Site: brandenburg
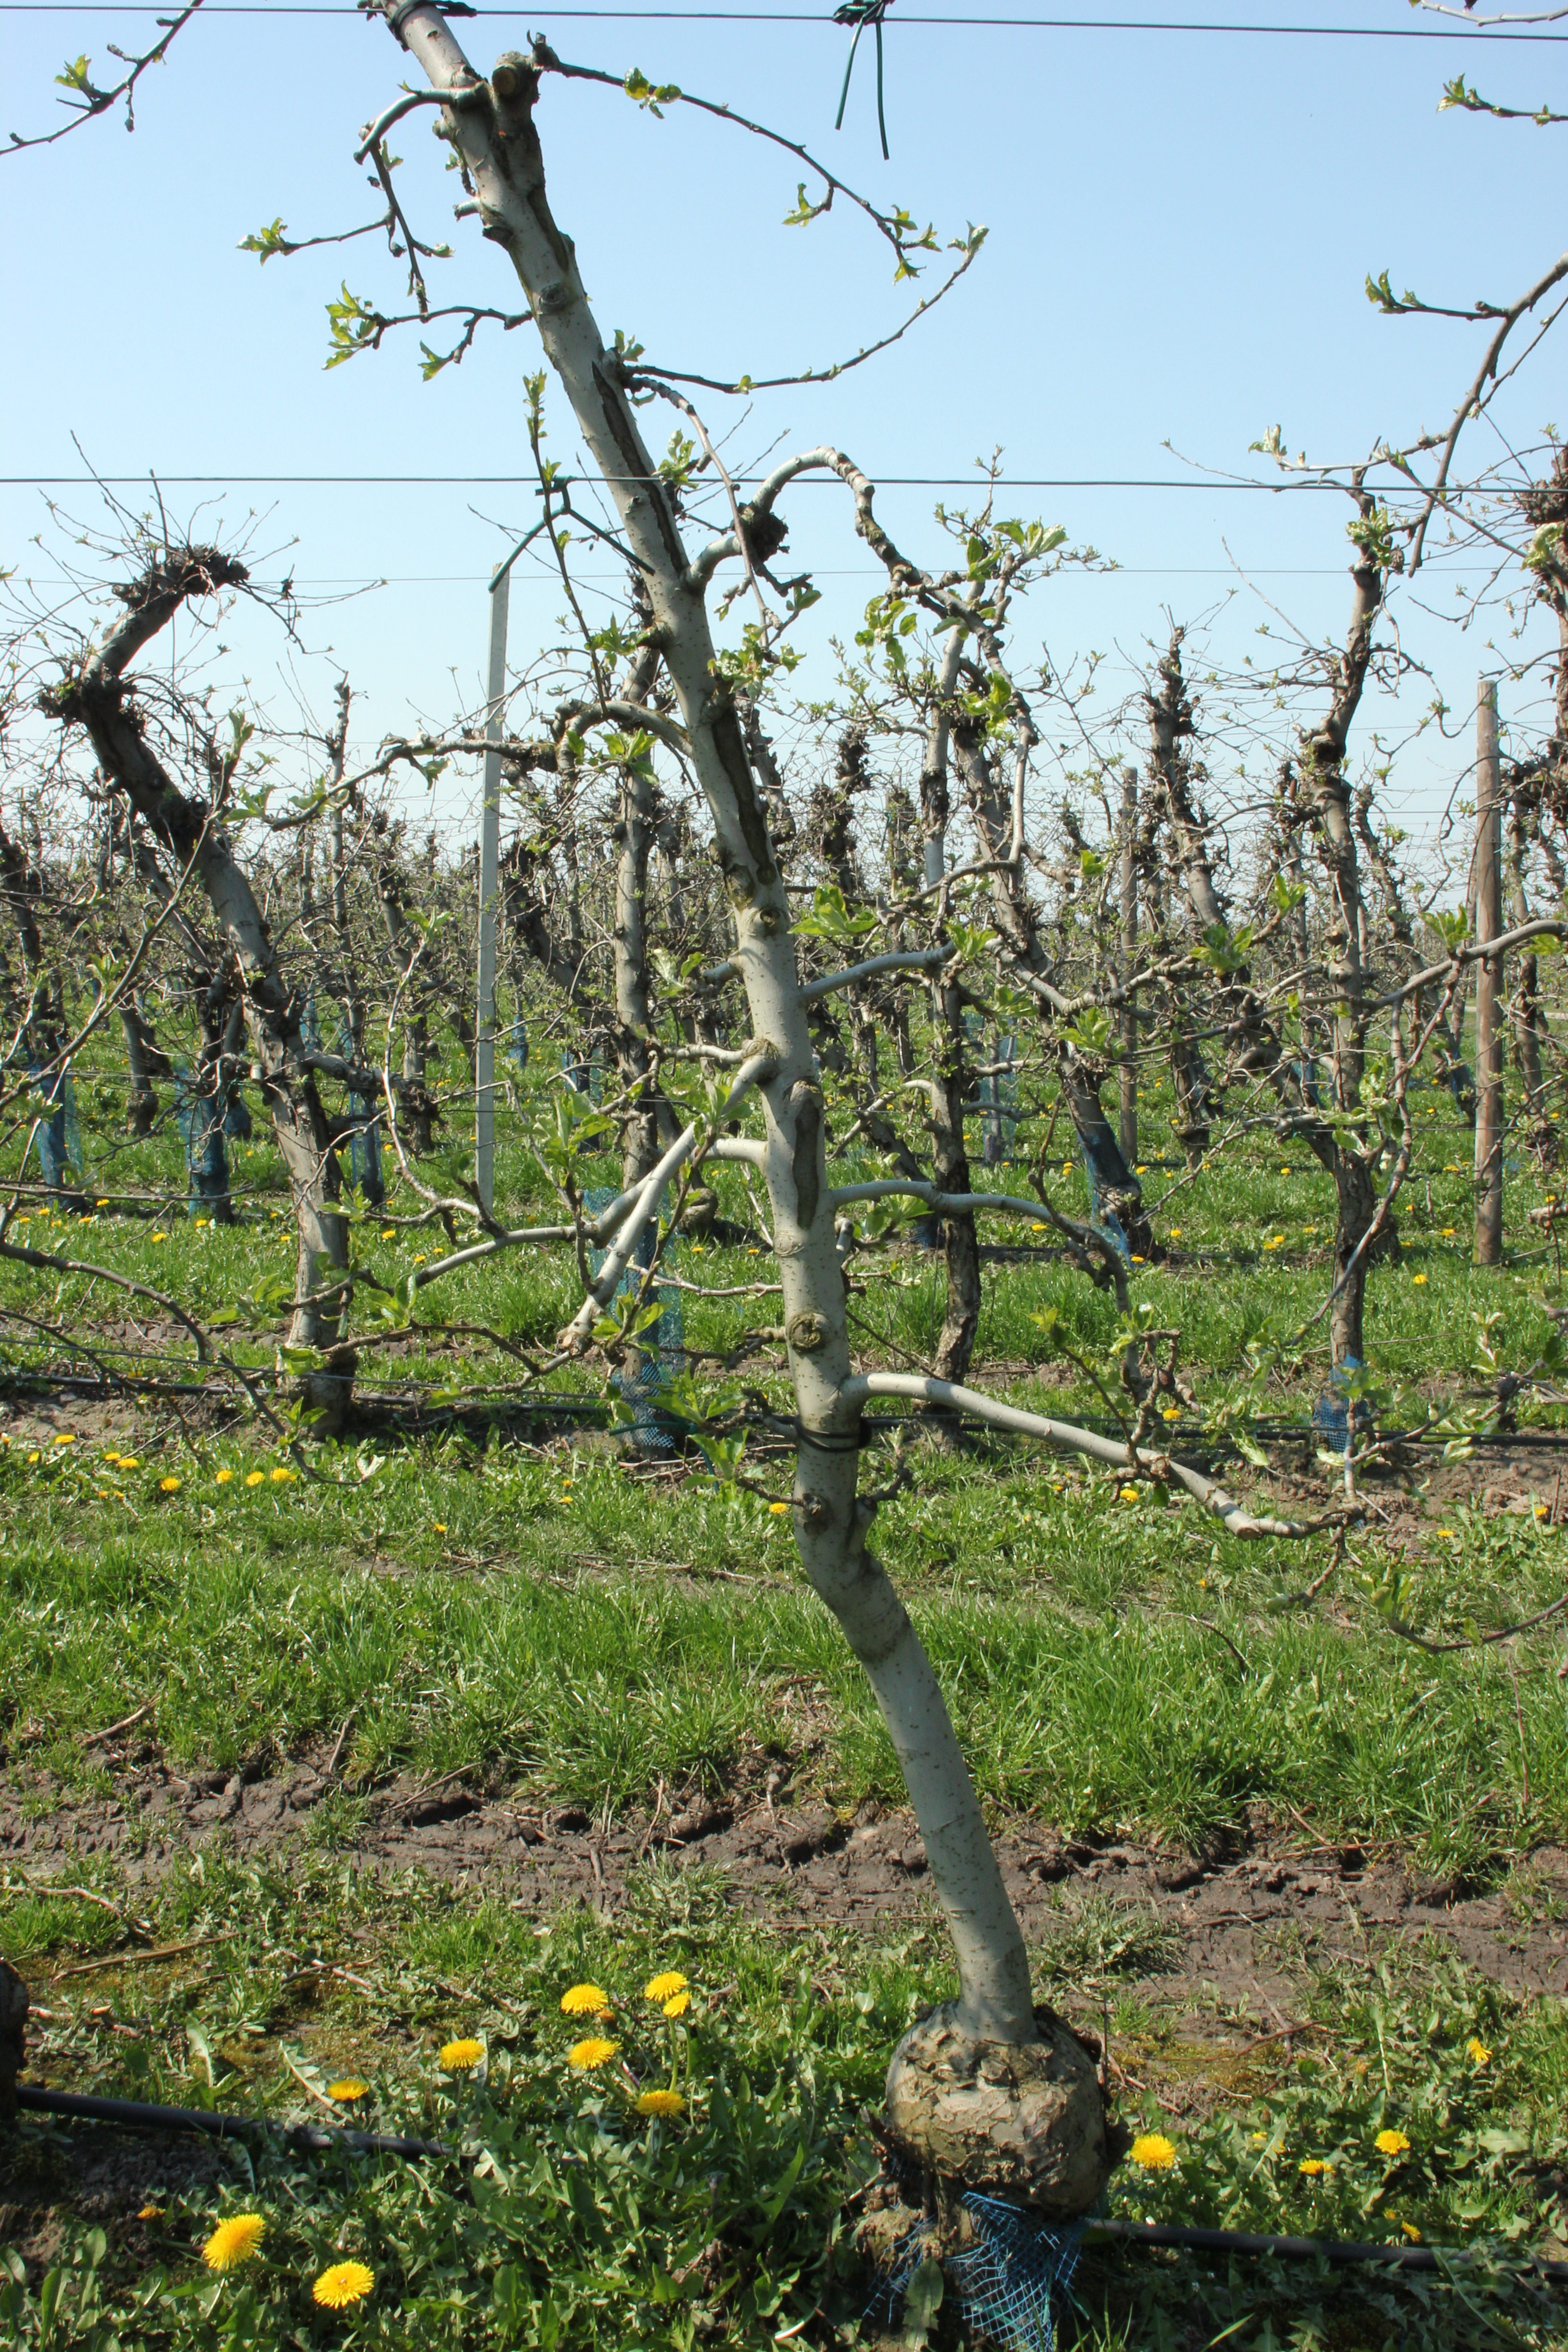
Growth stage (BBCH 56): Inflorescence emergence